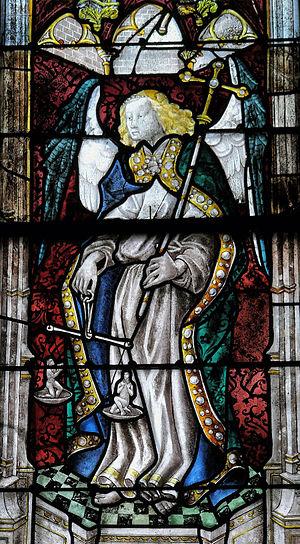
La Ferté-Bernard - Eglise Notre-Dame-des-Marais - Baie n°6 - Verrière de Saint-Michel (dernier tiers XVe siècle)
L'église Notre-Dame-des-Marais est située à la Ferté-Bernard. Elle est classée au titre des monuments historiques par la liste des monuments historiques de 1840.